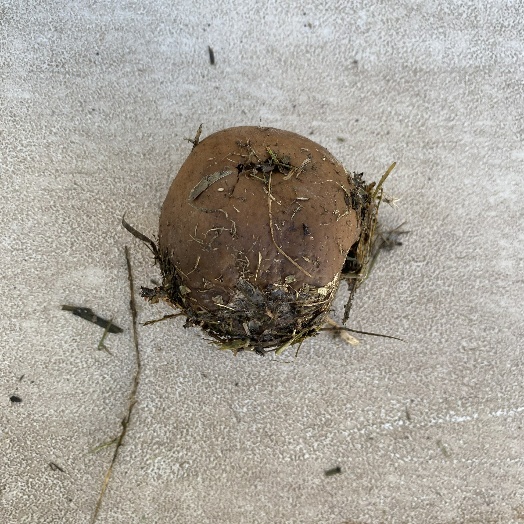
Label: generalcompost